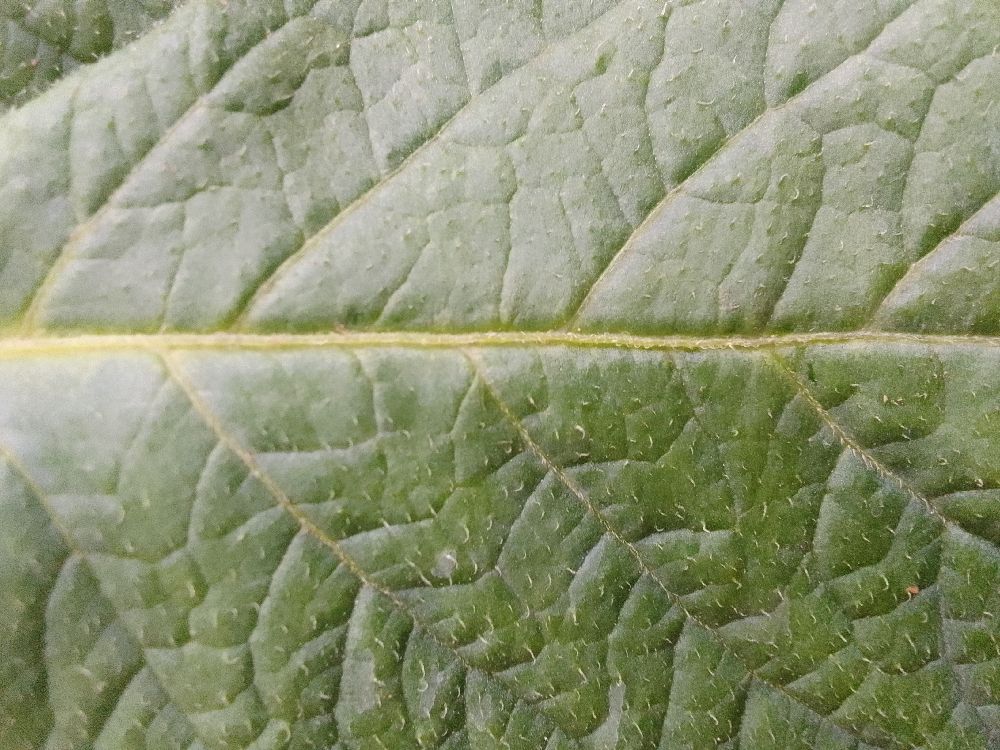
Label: Healthy